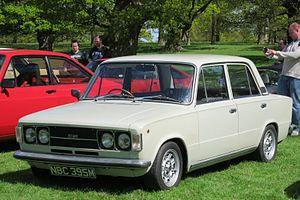
La Fiat 124 est une des voitures les plus connues et appréciée de la production FIAT des années 1960.
FIAT South Africa était la filiale du constructeur italien Fiat, implantée en Afrique du Sud au début des années 1950 pour l'assemblage local des modèles italiens avec le volant à droite.